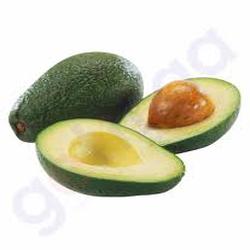
Label: Avocado